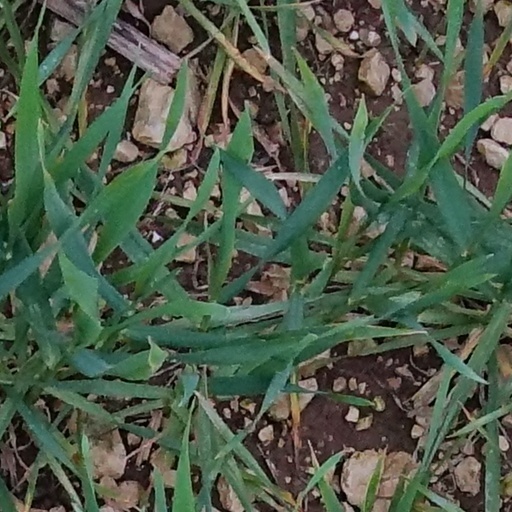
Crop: wheat